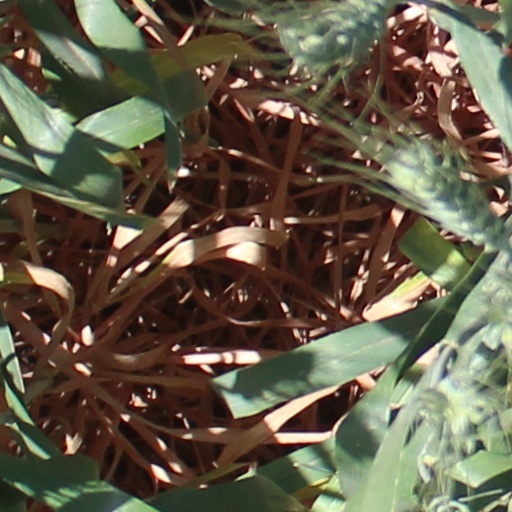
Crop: wheat